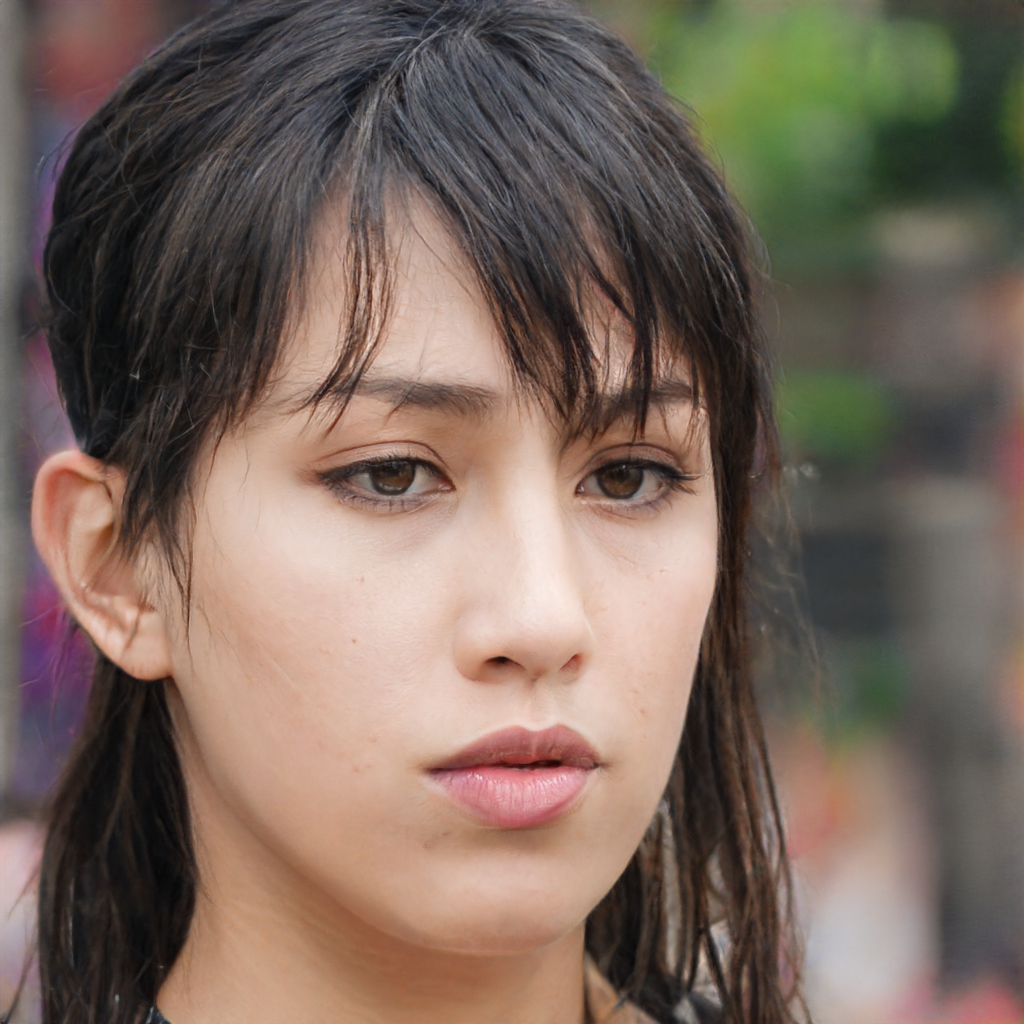
Gender: Female